1983 European Endurance Championship

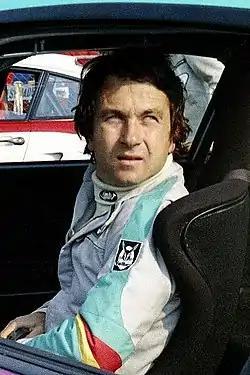
Bob Wollek (pictured in 1976) won the European Endurance Championship for Drivers

The 1983 FIA European Endurance Championship for Drivers was the seventh season and third iteration of the European Sportscar Championship auto racing series. It was contested by drivers competing in Group C sports cars, Group C Junior sports cars, and Group B GT cars in eight race events from 10 April to 23 October 1983. Frenchmen Bob Wollek won the championship driving for the Sorga S.A. Porsche team.